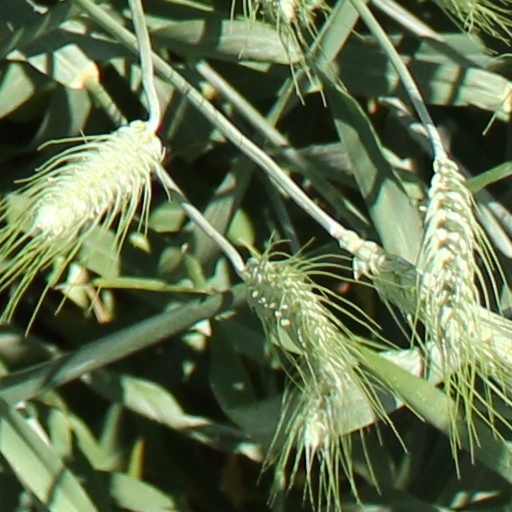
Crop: wheat